Freyung-Grafenau

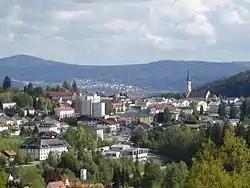
Freyung

Freyung-Grafenau is the easternmost district of Bavaria. It is located in the southern part of the Bavarian Forest and is partially occupied by the Bavarian Forest National Park. The source of the Ilz River is situated in the district.